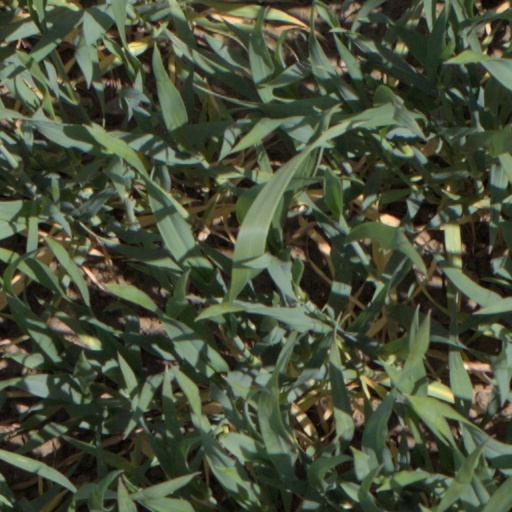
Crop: wheat